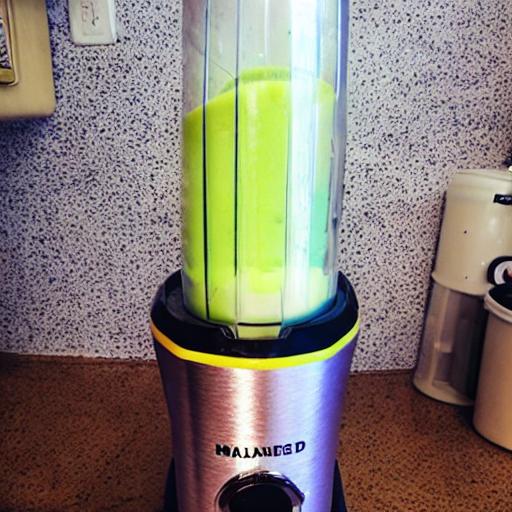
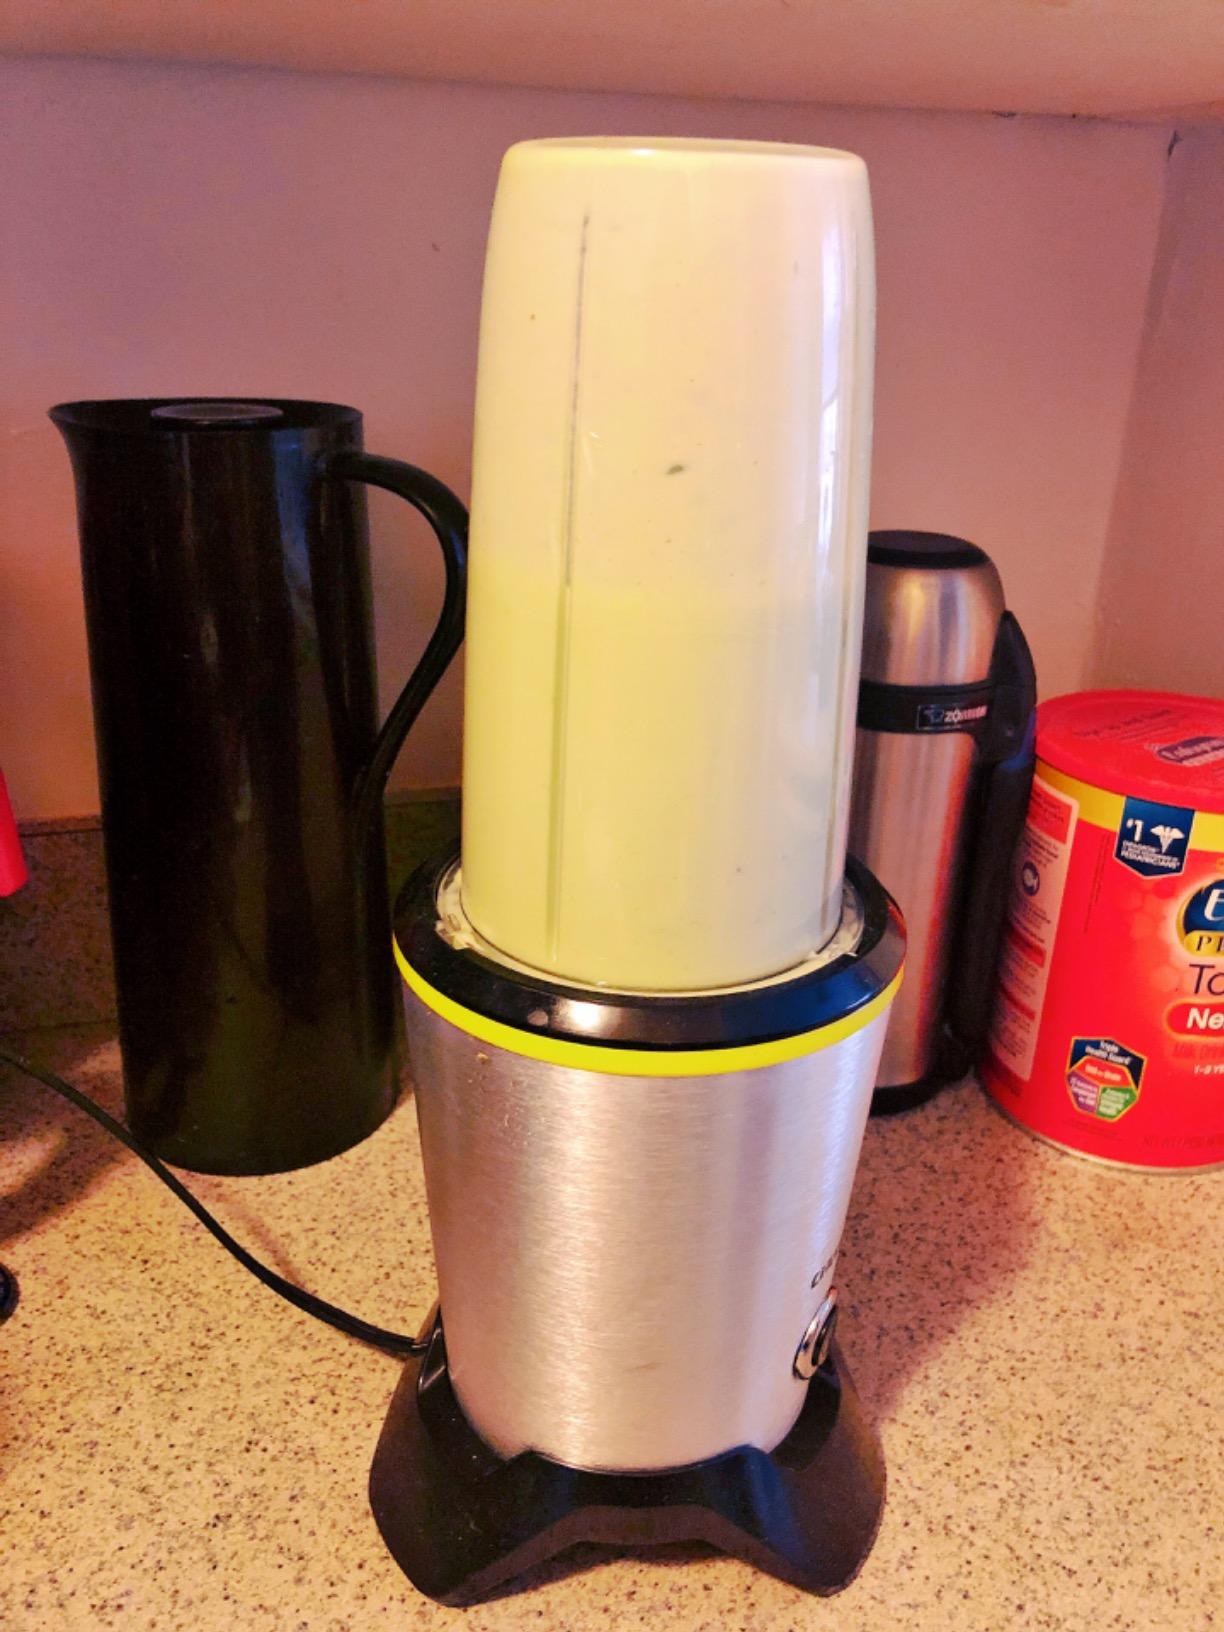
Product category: items_blender
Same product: no